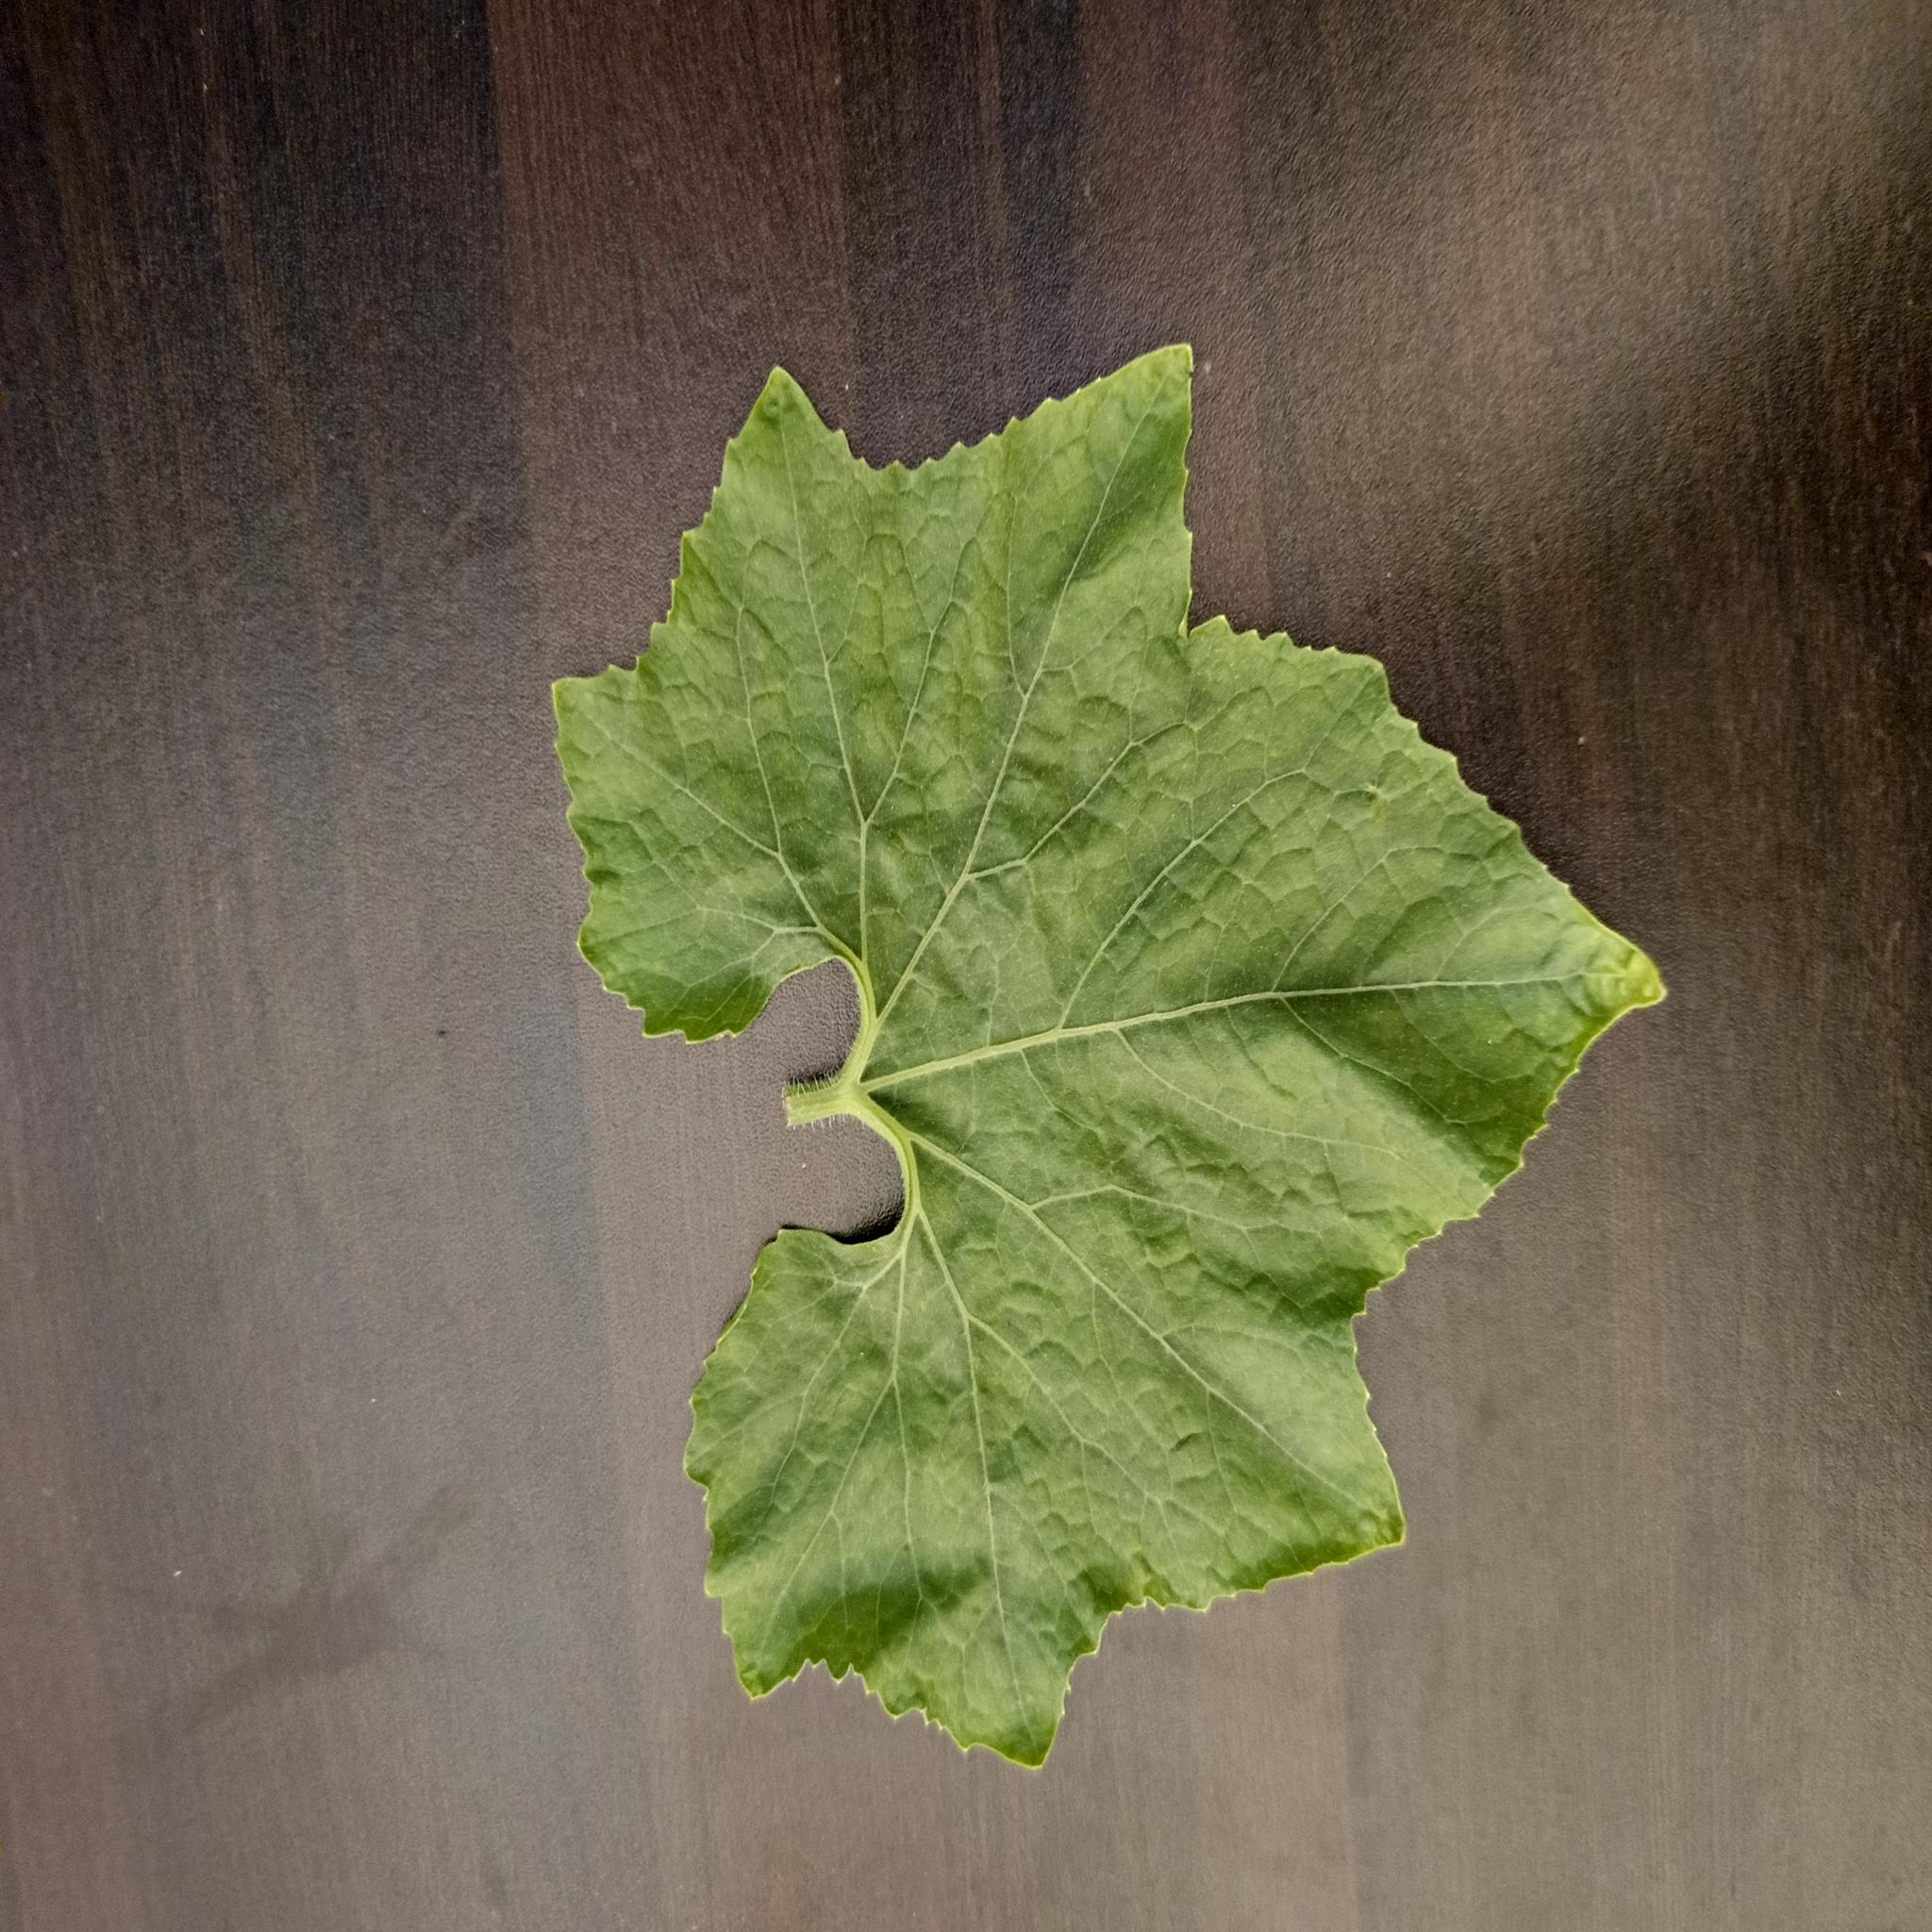
Label: Healthy